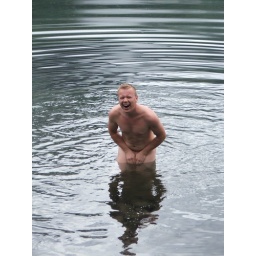
A bath in Gjendevatn is a cold experience, the water is mostly from det glacier higher up in the mountains.